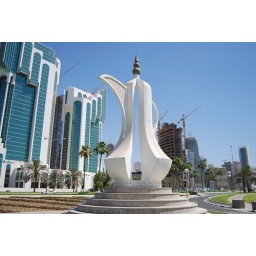
gold ball tower in backgroundDoha adventure 5/23/08